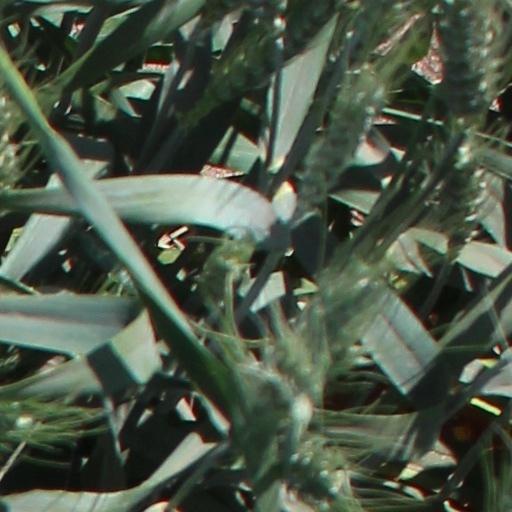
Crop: wheat